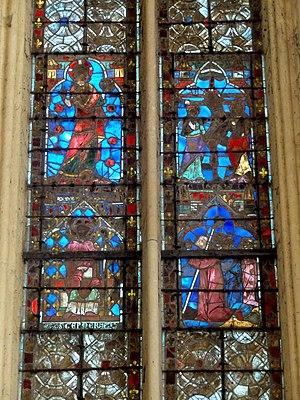
Vitraux classés de l'abside de la chapelle de la Vierge (Sainte-chapelle) du XIIe, XIIIe et XVIe siècle - voir le titre du fichier.
L’abbaye Saint-Germer-de-Fly est une ancienne abbaye de bénédictins située dans les Hauts-de-France, dans le département de l'Oise, sur la commune de Saint-Germer-de-Fly. Fondée dans les années 630 par saint Germer, son premier abbé, elle est ravagée par les Vikings au siècle suivant et délaissée par les moines. Relevée par Anségise de Fontenelle au début du IXᵉ siècle, elle est cependant de nouveau détruite par les Normands en 851, et reste cette fois-ci abandonnée pendant près de deux siècles. En 1036 seulement, Drogon, évêque de Beauvais, prend enfin l'initiative de réédifier l'abbaye. Elle développe une grande prospérité, qui s'accroît encore après le retour d'une partie des reliques du saint fondateur en 1132. Grâce à l'afflux des dons, la construction d'une nouvelle église abbatiale peut alors commencer. Cette vaste et fière abbatiale édifiée entre 1135 et 1206 environ, et sa chapelle de la Vierge, sont aujourd'hui les principaux témoignages de la puissante abbaye du Moyen Âge, dont la vie monastique s'éteint avec la Révolution française en 1790. L'abbatiale est devenue l'église paroissiale de l'actuel village de Saint-Germer-de-Fly.